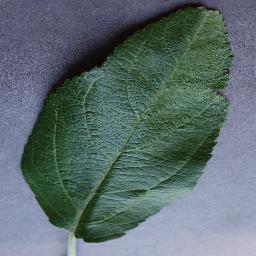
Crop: apple
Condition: healthy